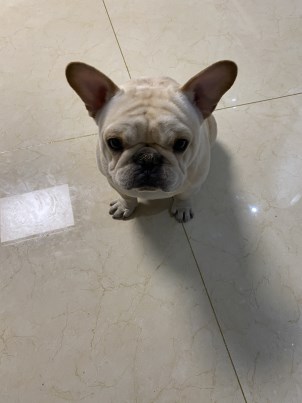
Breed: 1121-n000002-French_bulldog